Congolese National Police

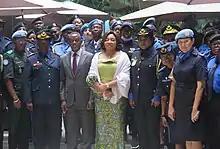
Denise Tshisekedi with MONUSCO

In March 2022, first lady, Denise Nyakéru Tshisekedi visited the Congolese National Police in Kinshasa during training. They were working with MONUSCO police concerning gender mainstreaming in peacekeeping operations.